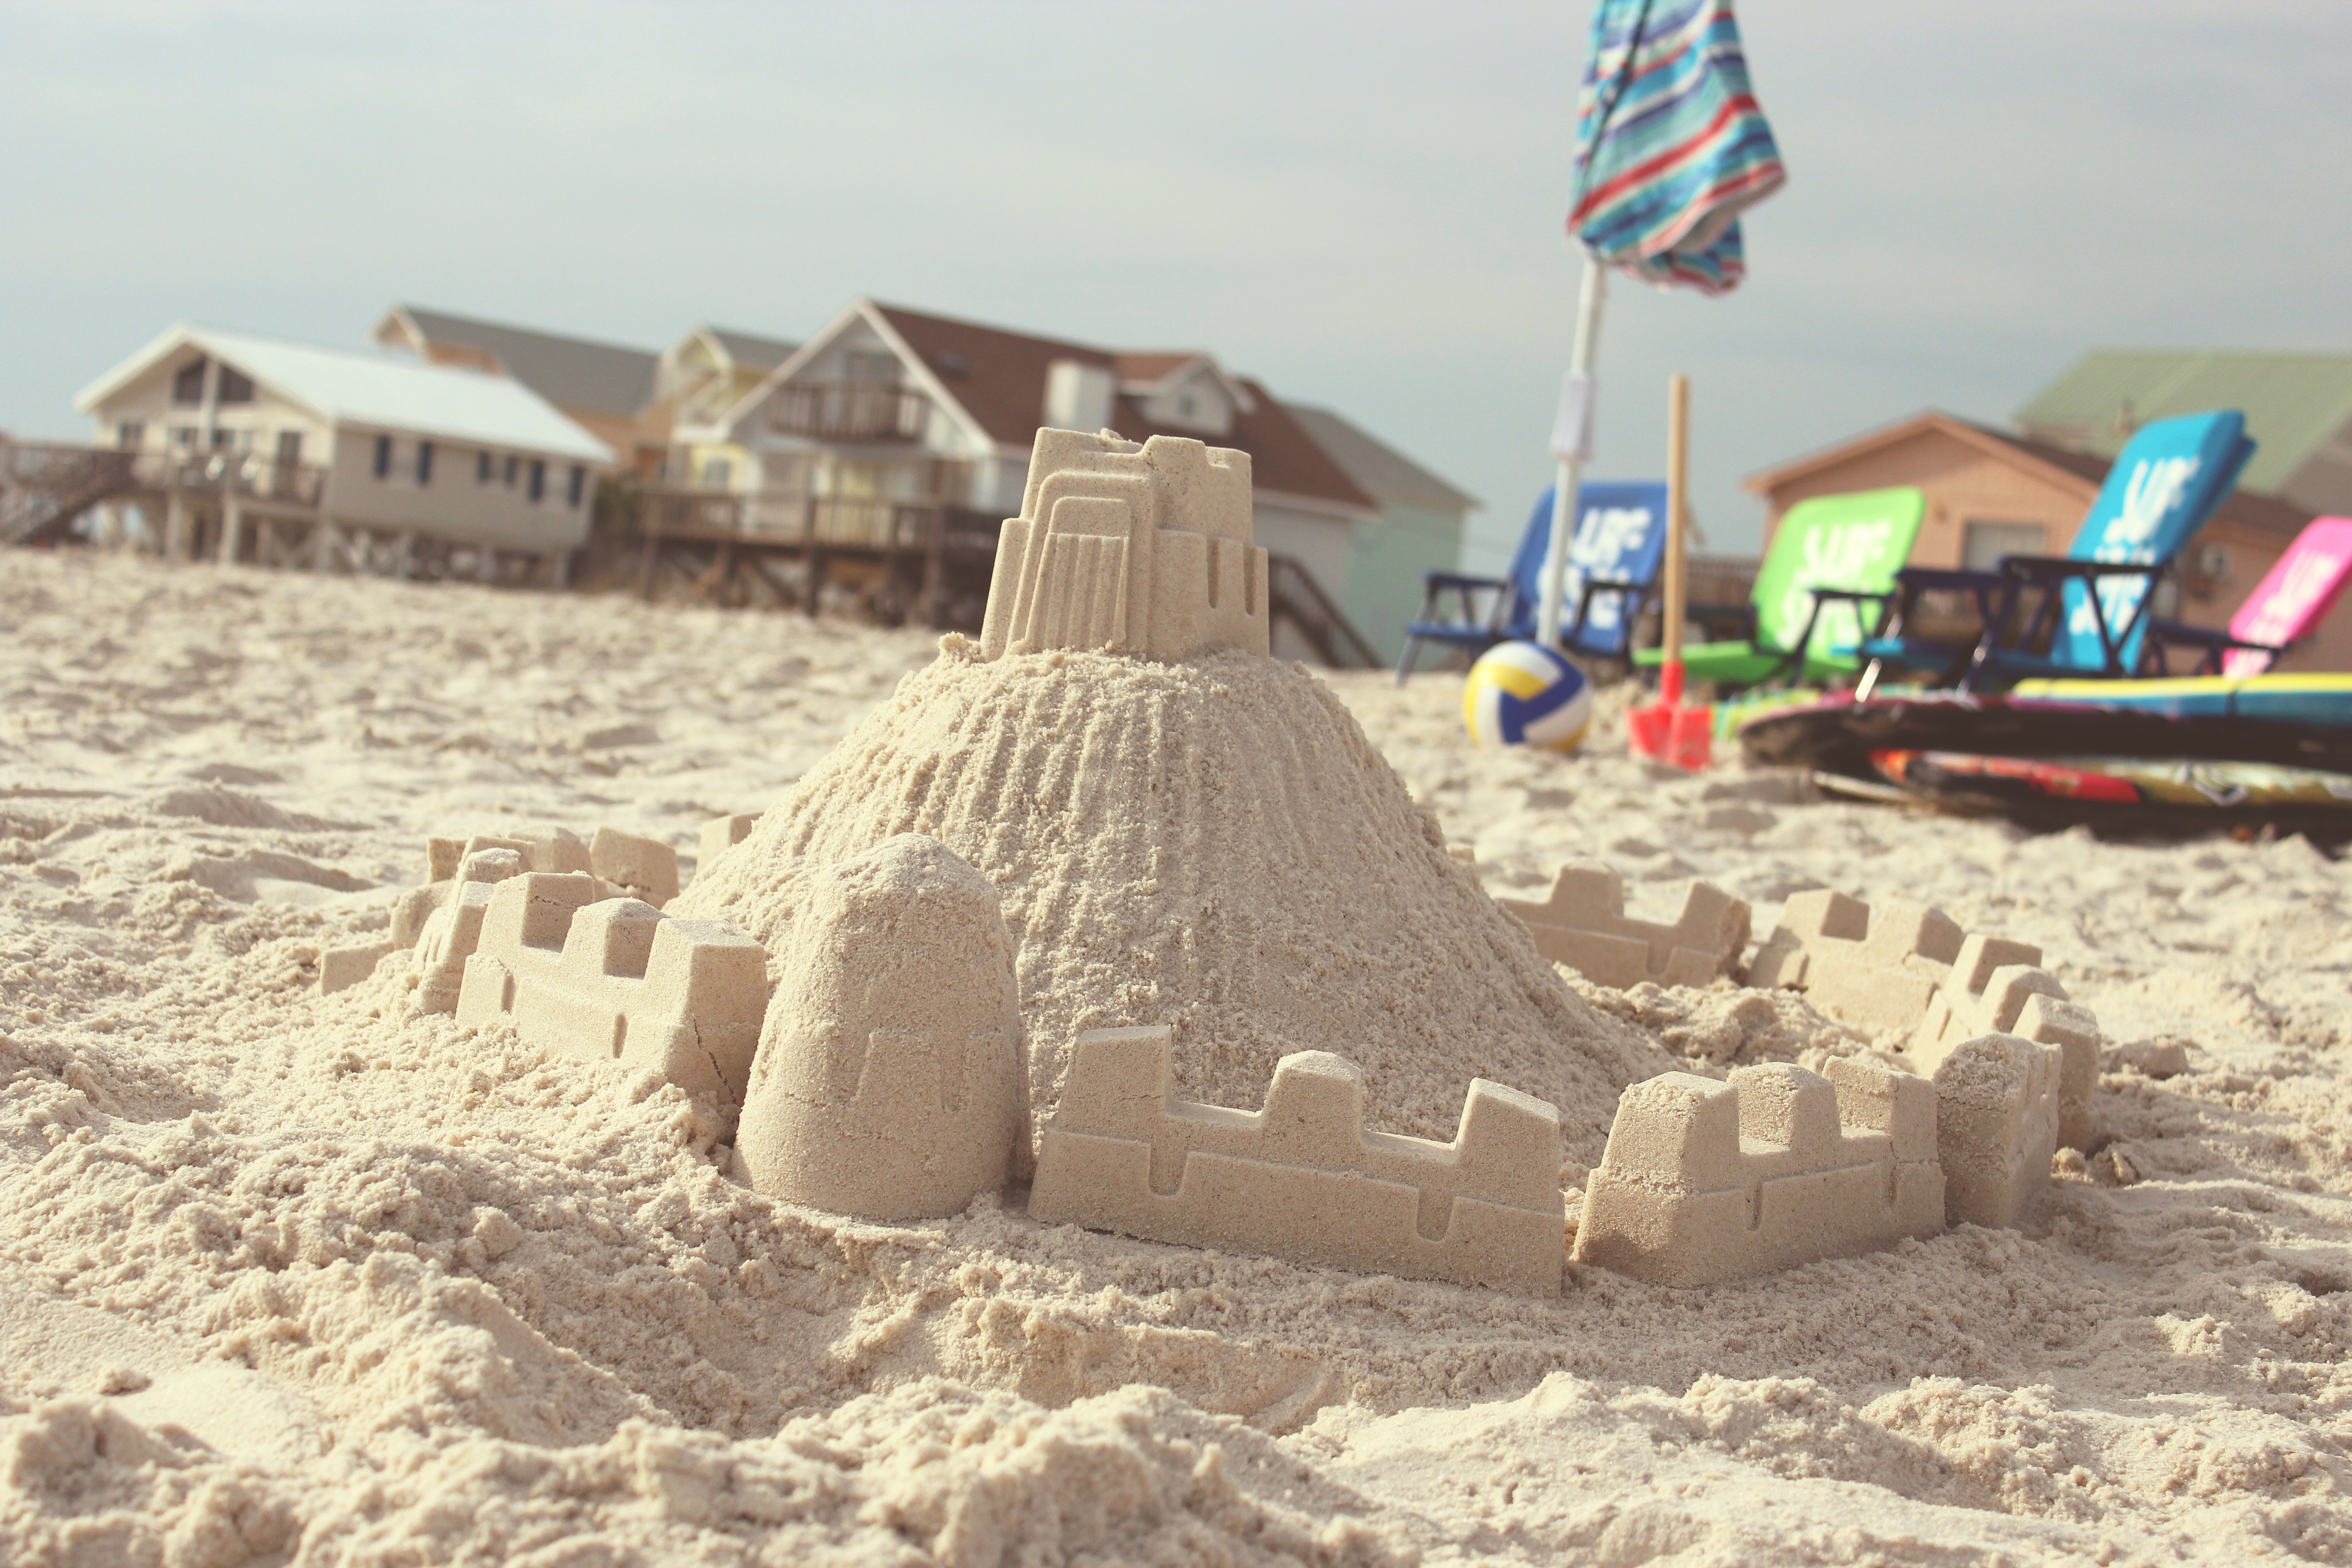
beach, sand, material